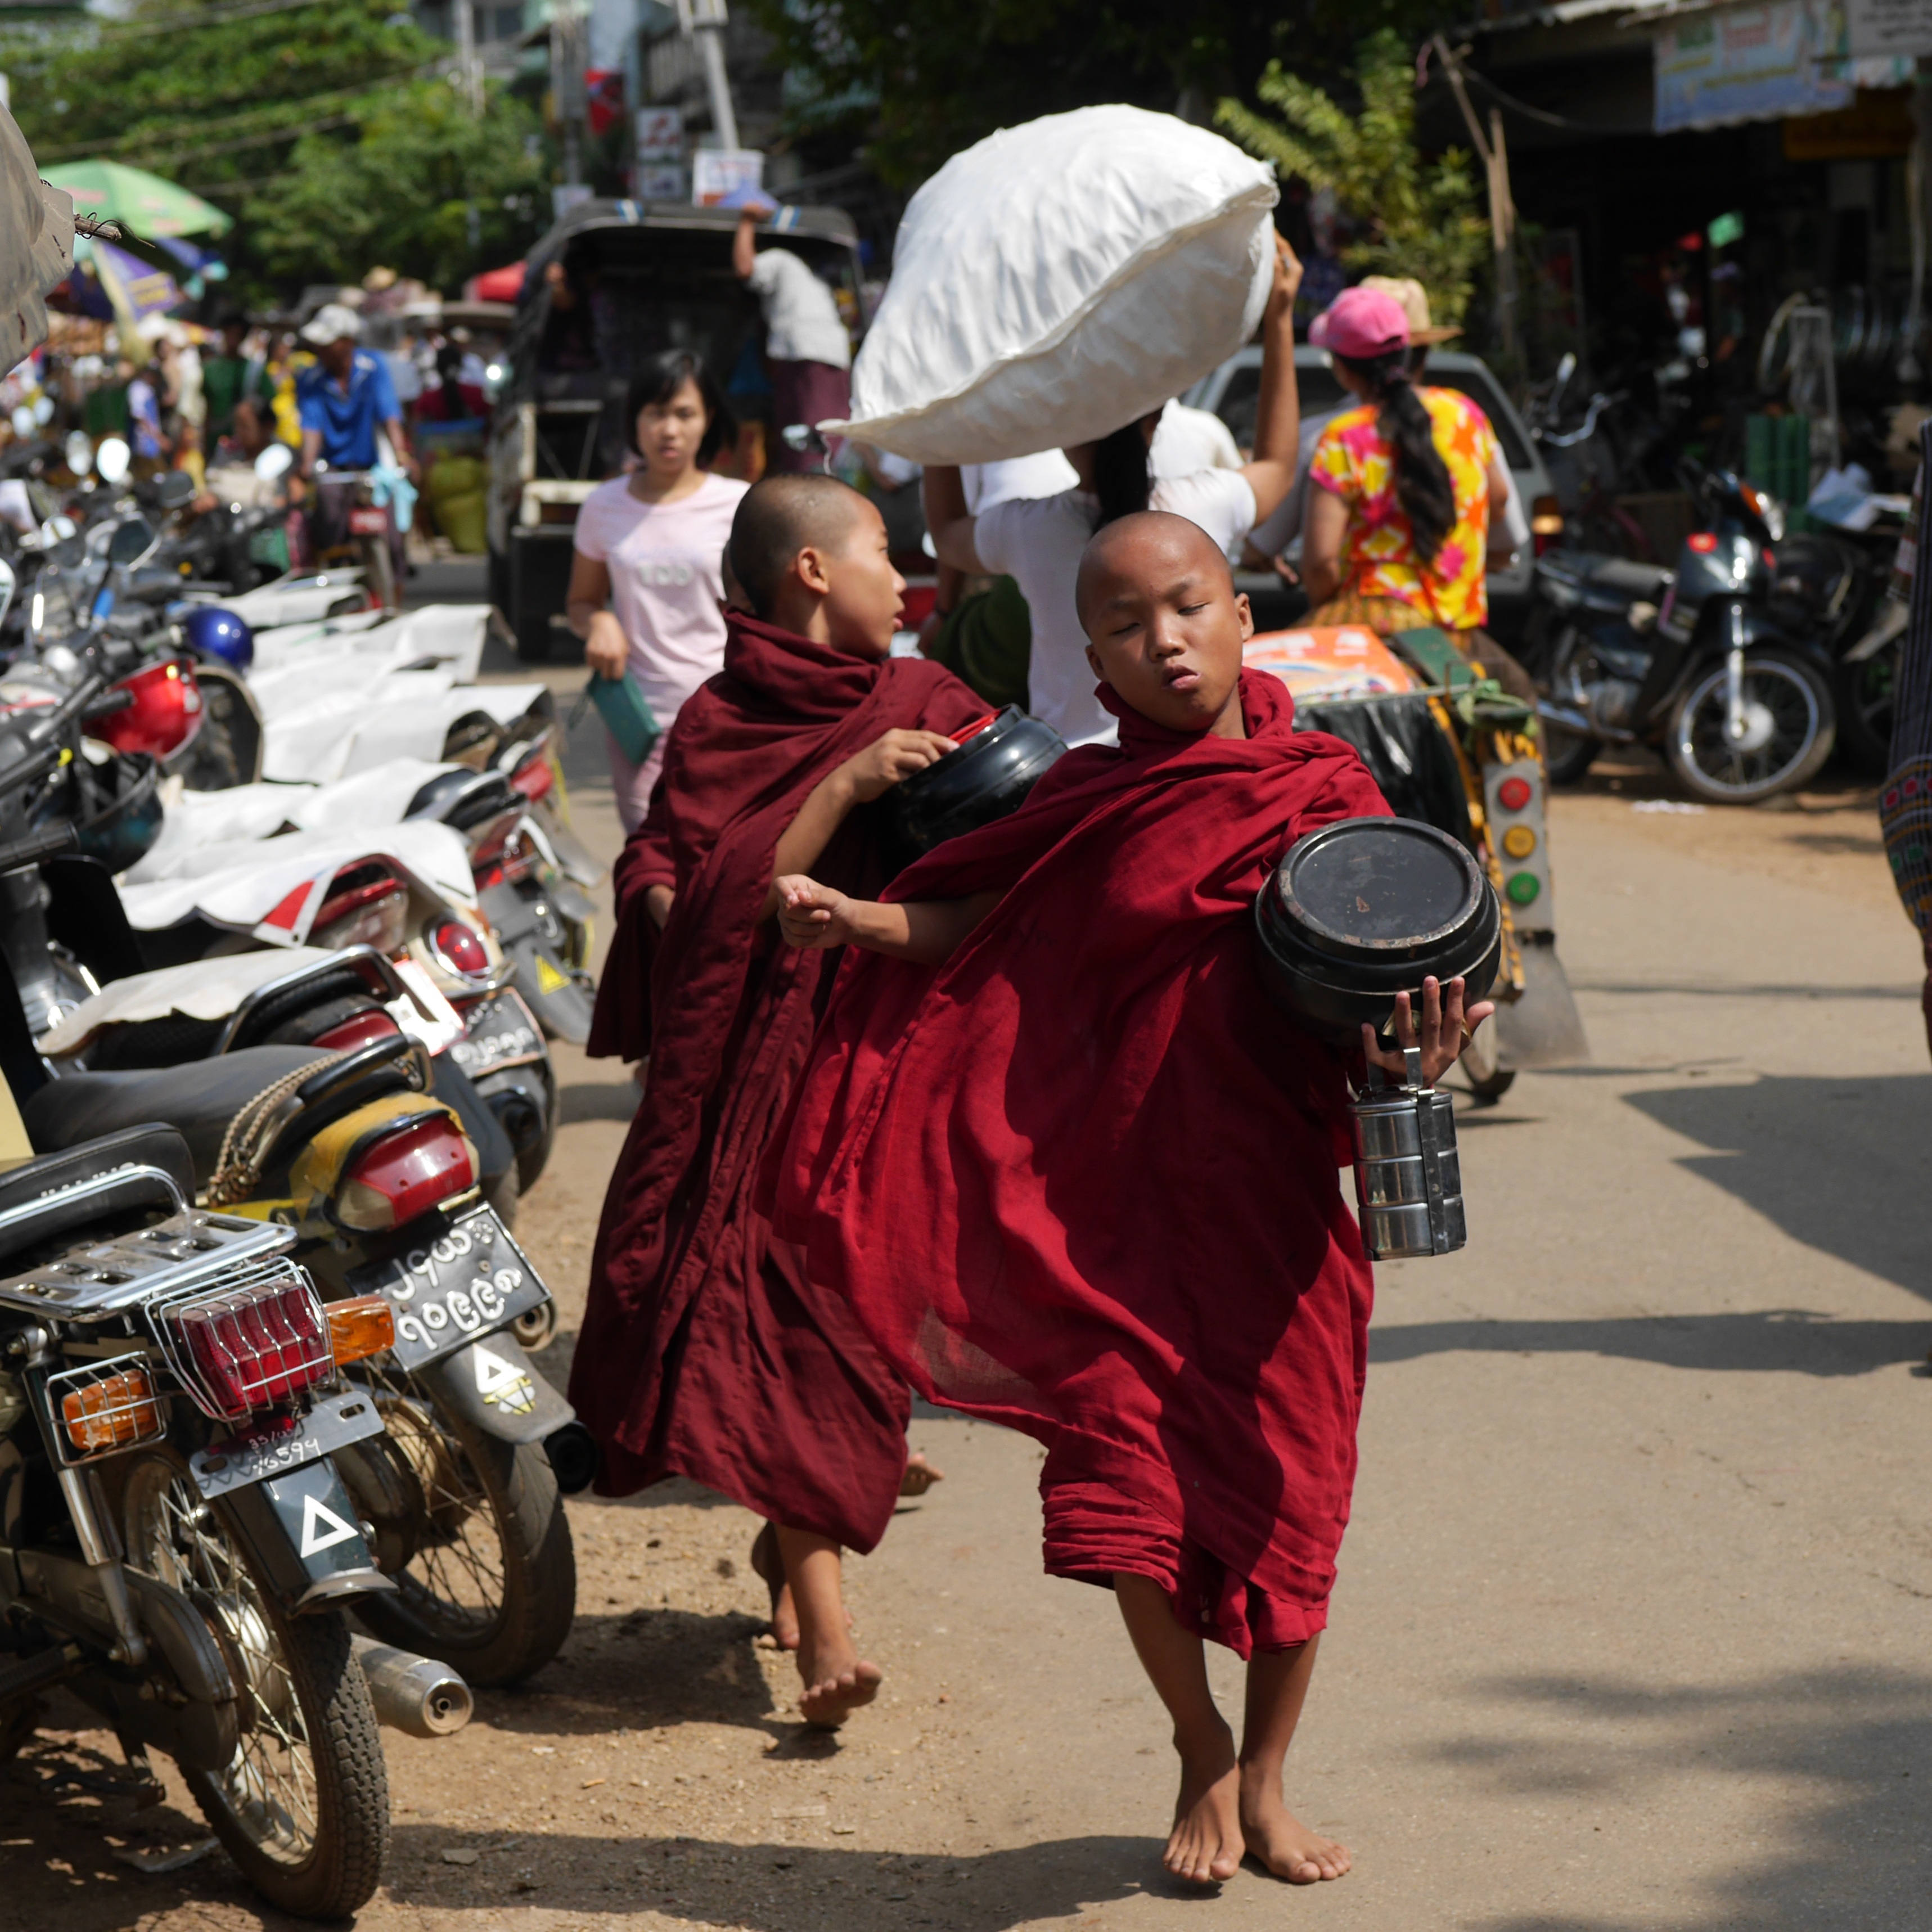
red, buddhism, festival, children, boys, tradition, myanmar, monks, burma, child monks, begging monks